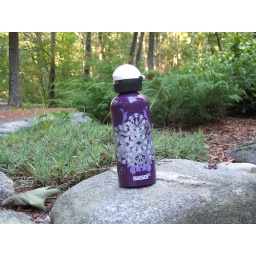
This photo has the deepest field depth. (a good place to look is in the bush to the left of the water bottle)